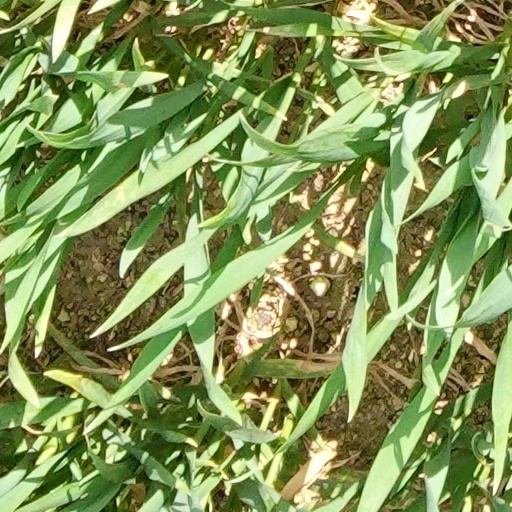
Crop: wheat